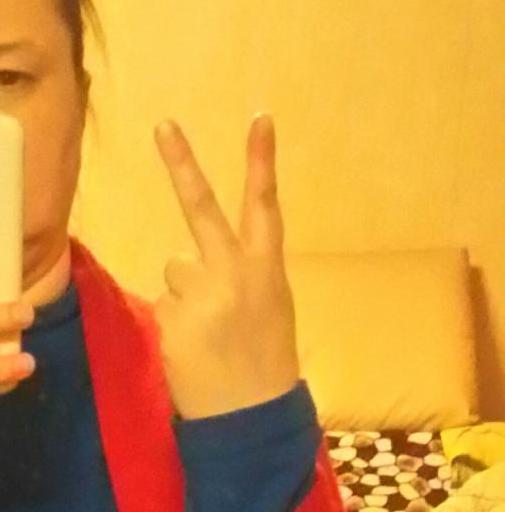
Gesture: peace_inverted